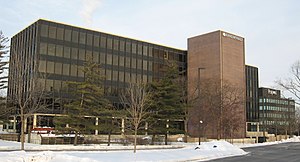
Rand McNally
Rand McNally er en amerikansk udgiver af kort, atlaser, lærebøger og globuser til rejse- og referencebrug samt kommercielle og uddannelsesmæssige formål. Det udgiver også vejkort og ruteanvisninger online til forbrugere, samt erhvervsmæssig transport- og ruteprogrammer og kilometertalsdata. Selskabet har hovedkvarter i Chicago-forstaden Skokie med endnu et kontor i Irvine i Californien, og et distributionscenter i Richmond i Kentucky.